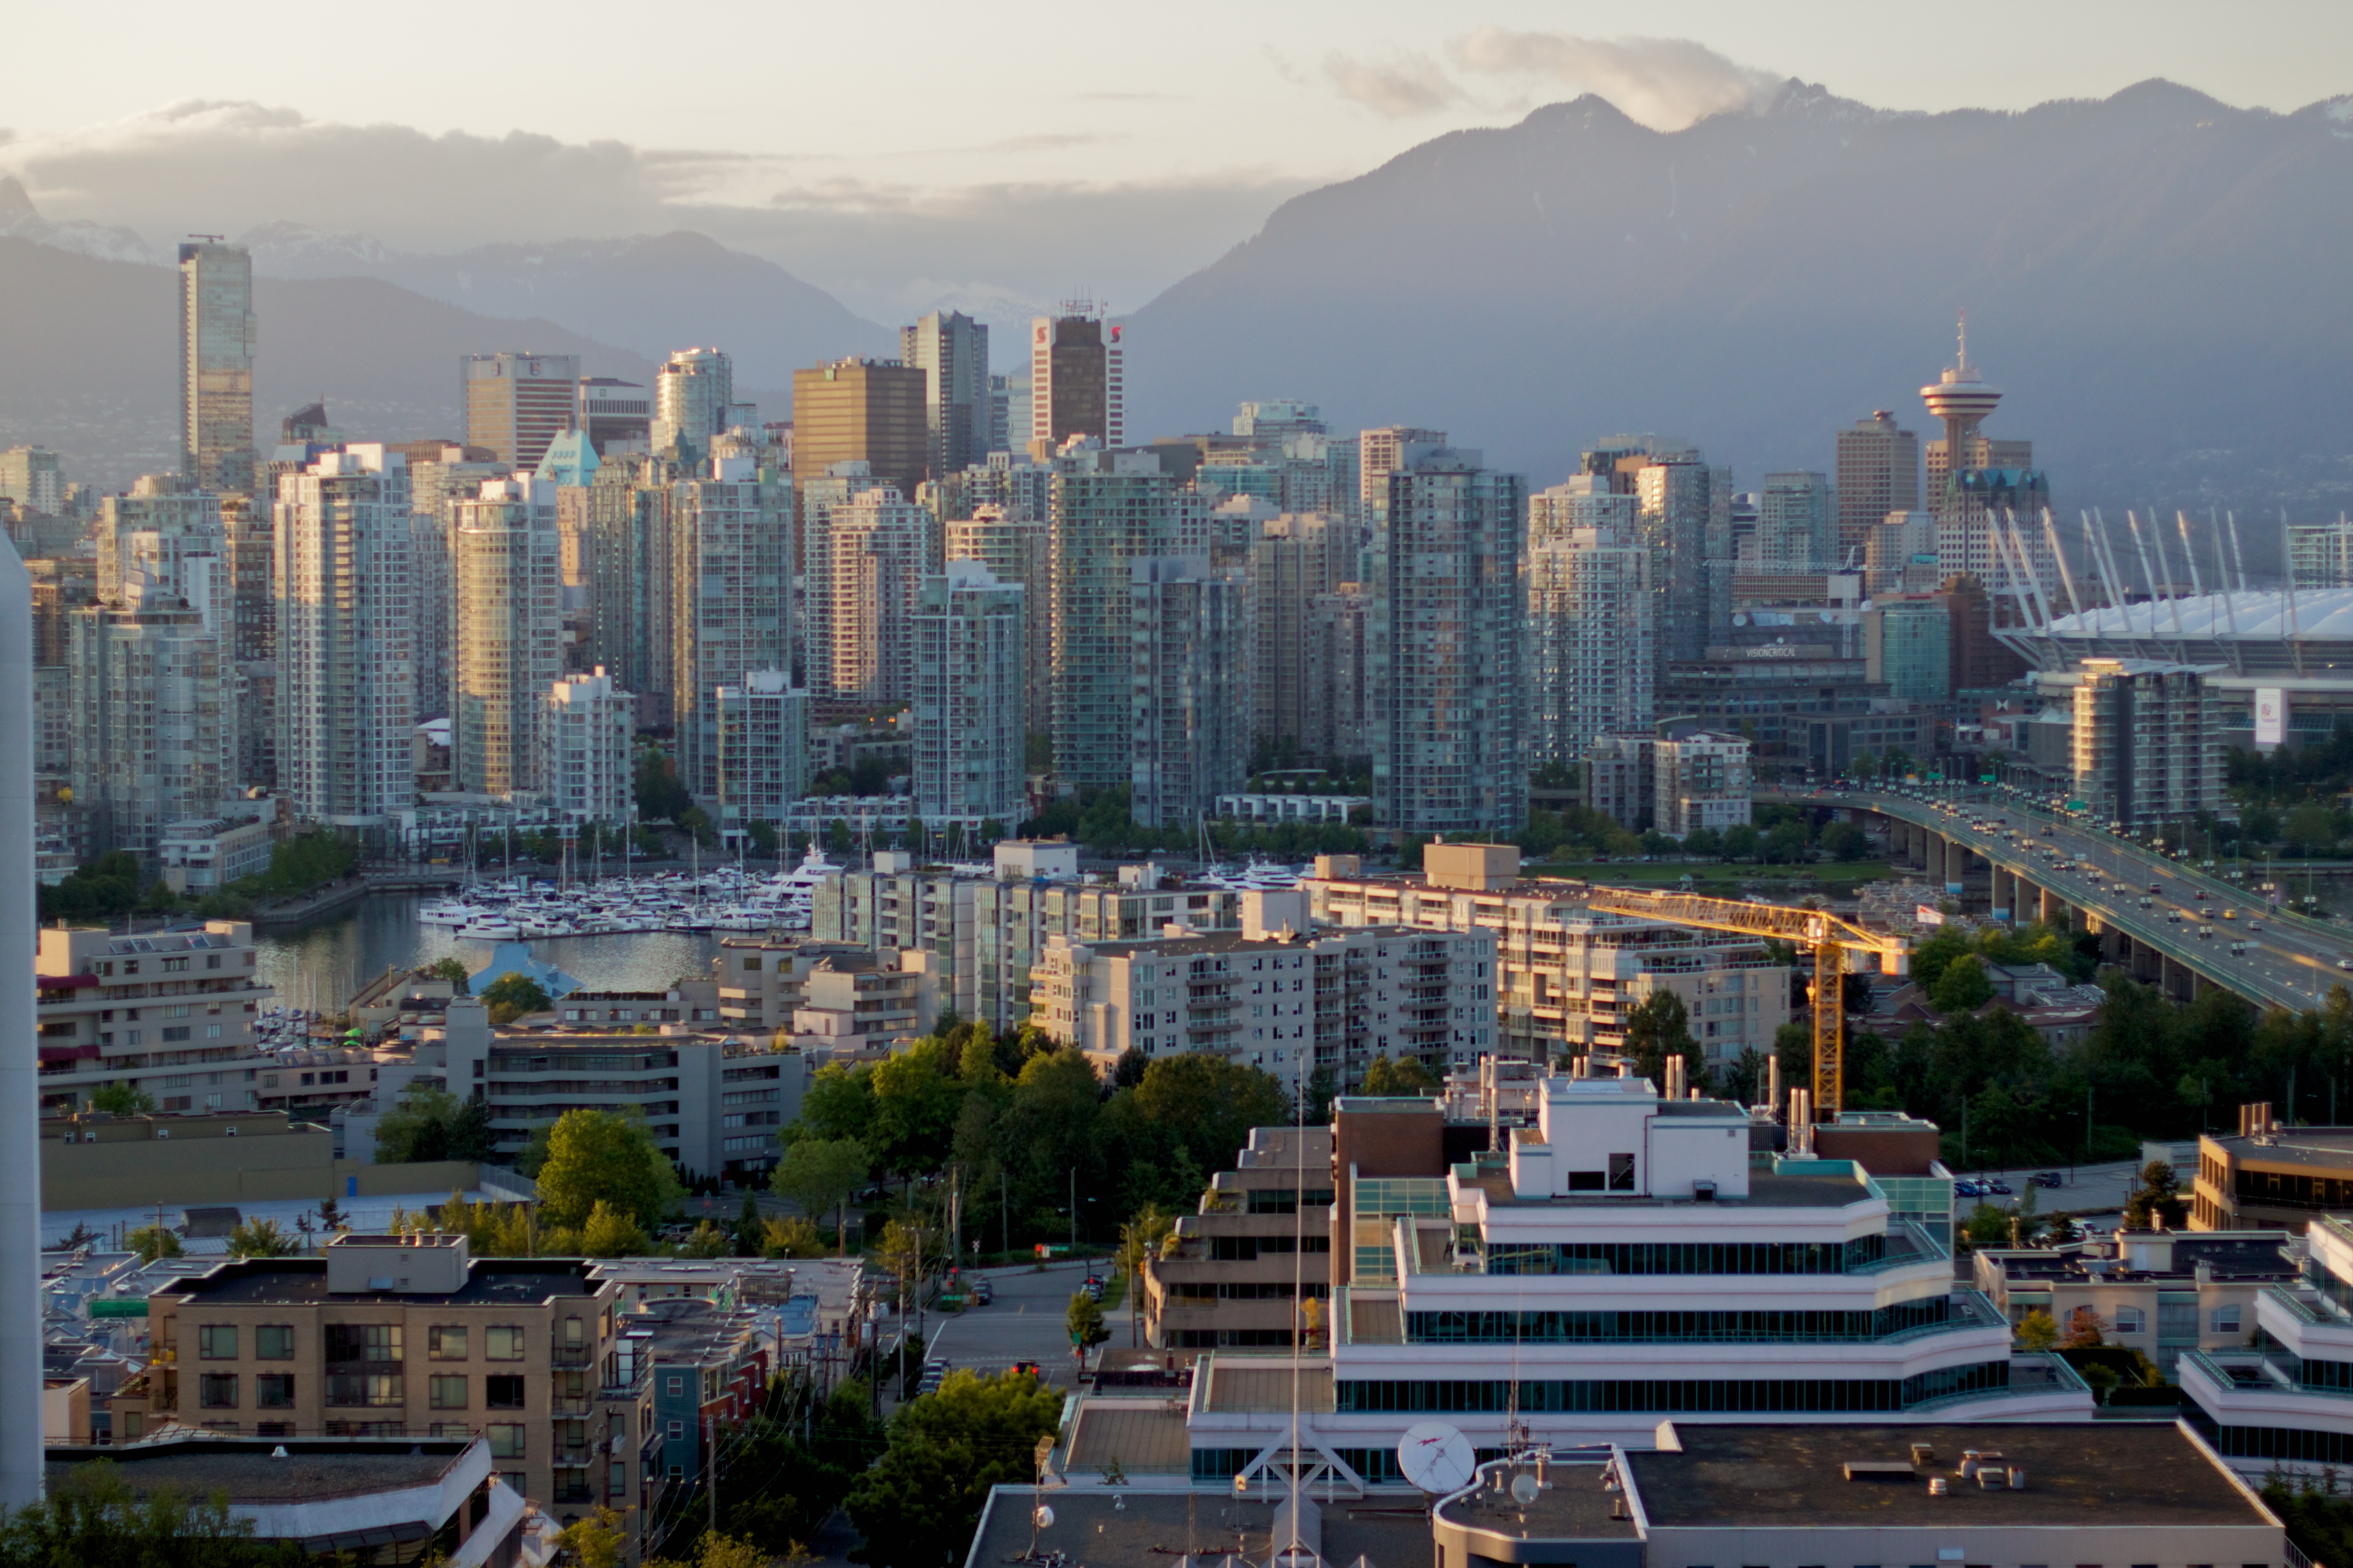
horizon, skyline, city, skyscraper, cityscape, panorama, downtown, tower, landmark, tower block, metropolis, bird's eye view, aerial photography, urban area, residential area, human settlement, metropolitan area